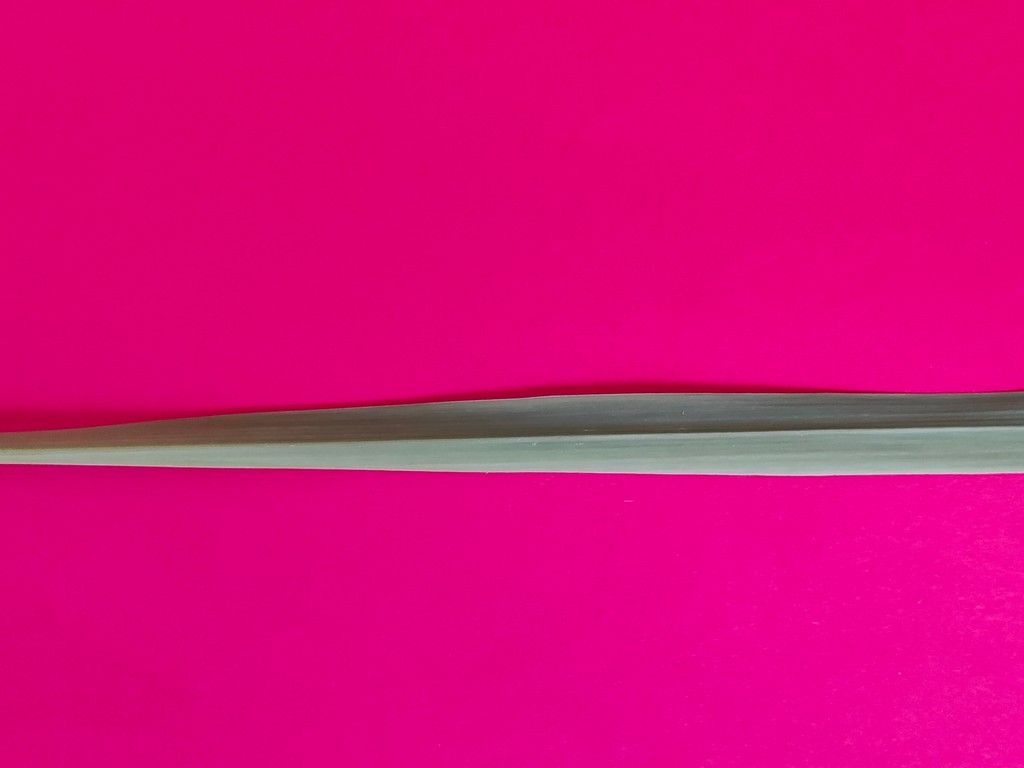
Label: Healthy